Radcliffe Observatory

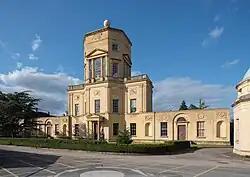
South front of the observatory

Radcliffe Observatory was the astronomical observatory of the University of Oxford from 1773 until 1934, when the Radcliffe Trustees sold it and built a new observatory in Pretoria, South Africa. It is a Grade I listed building. Today, the building forms part of Green Templeton College of the University of Oxford.